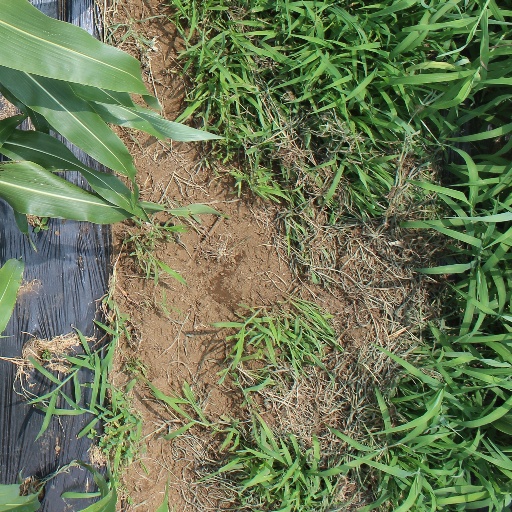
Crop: sorghum